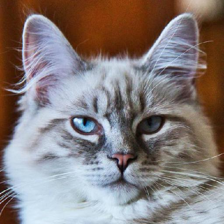
Label: animals